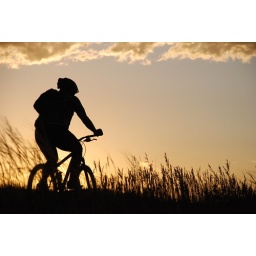
A silhouette of a mountain biker riding up Green Mountain in Lakewood, Colorado into the golden glow of sunset time.